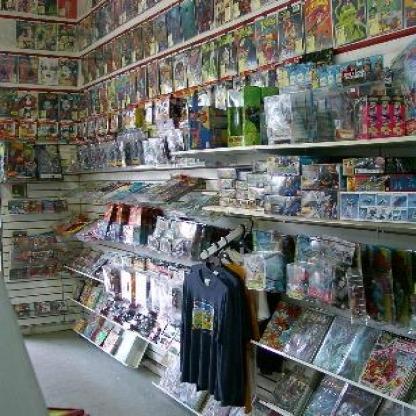
Scene: Indoor